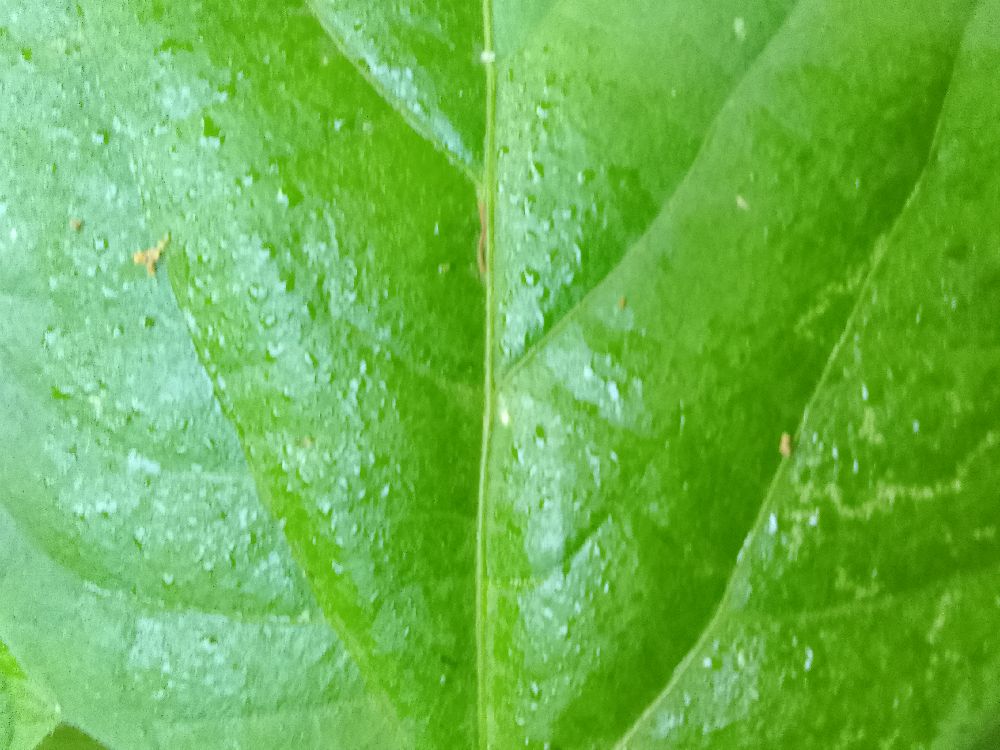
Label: healthy